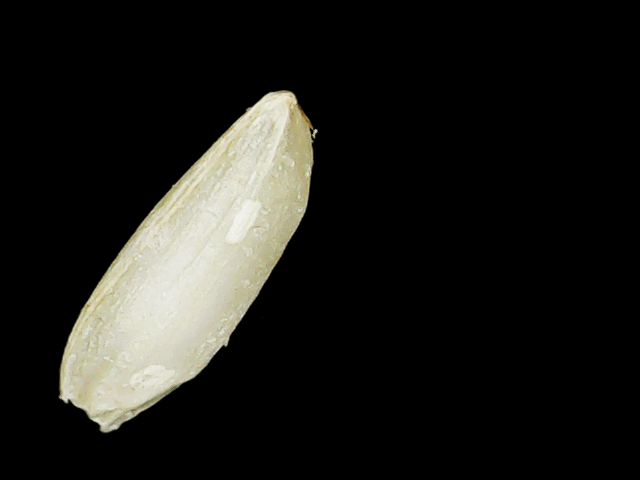
Rice variety: Binadhan12